Cloud Platform at Juyong Pass

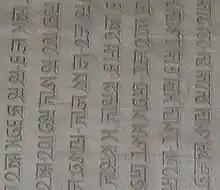
Detail of inscription in large 'Phags-pa characters

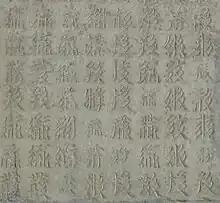
Detail of inscription in large Tangut characters

The summary of the "Dharani-Sutra of the Tathagata Heart" in Chinese is concluded with an inscription specifying that it was written on an auspicious day of the 9th month of the 5th year of the Zhizheng era (1345) by a monk called Decheng from the Baoji Temple in Chengdu. The Old Uyghur version of the "Record of Merits" is also concluded with a date, but it is now damaged, and all that can be made out is the Zhizheng era.